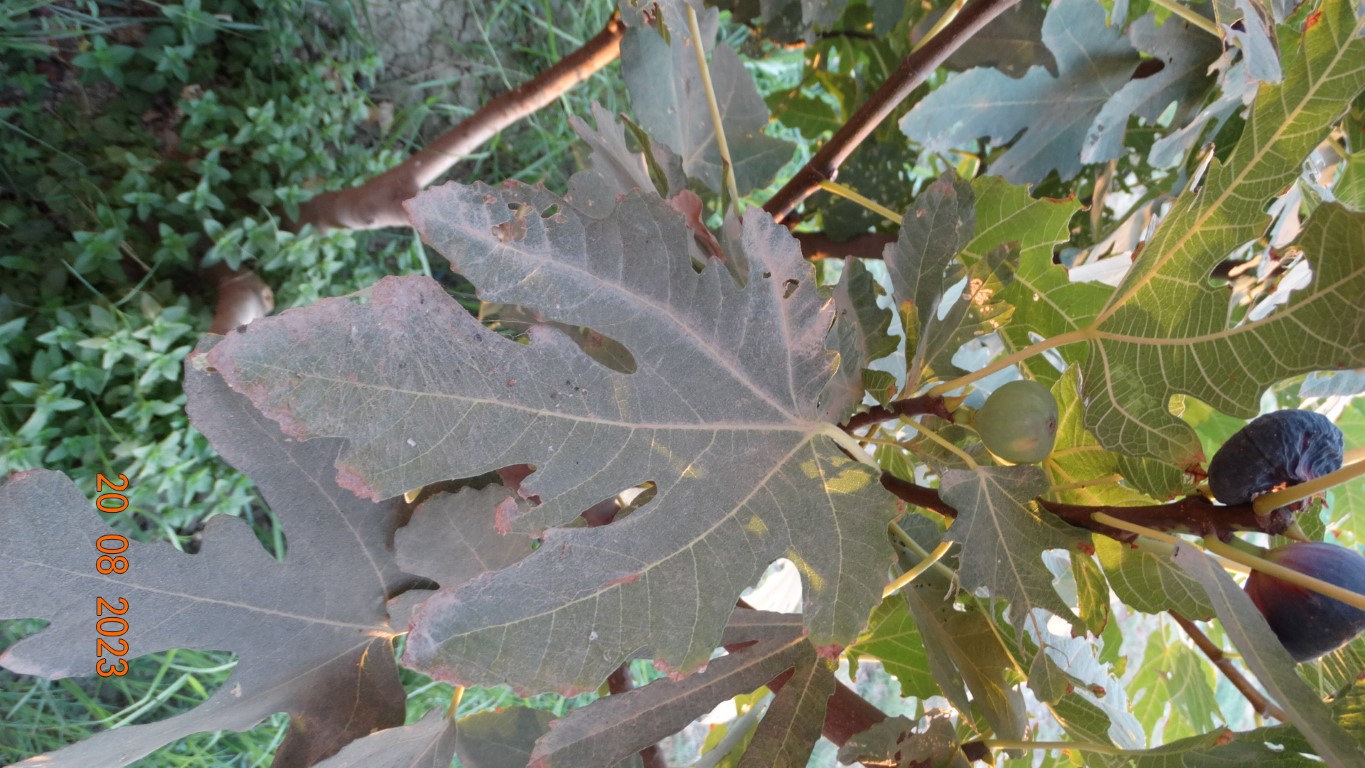
Label: infected